Charlie Mulgrew

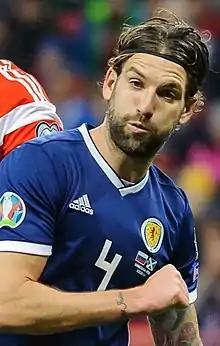
Mulgrew playing for Scotland in 2019

Charles Patrick Mulgrew (born 6 March 1986) is a Scottish former professional footballer who was most recently manager of Scottish League One side Kelty Hearts